Fixed-wing aircraft

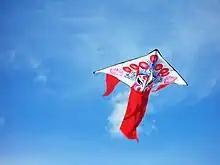
A kite in flight

A kite is a tethered aircraft held aloft by wind that blows over its wing(s). High pressure below the wing deflects the airflow downwards. This deflection generates horizontal drag in the direction of the wind. The resultant force vector from the lift and drag force components is opposed by the tension of the tether.